George Thomas Dorrell

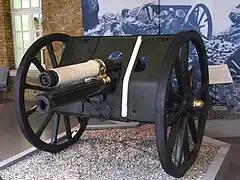

On 1 September 1914, at Néry, France, during a fierce attack by the enemy, all the officers of 'L' Battery were either killed or wounded, including the officer (Edward Kinder Bradbury) in command, who, although having had one leg taken off by a shell, continued to direct the firing until he died. Battery Sergeant-Major Dorrell then took over command with the support of a sergeant (David Nelson) and continued to fire one of the guns until all the ammunition was expended.